Cádiz expedition (1625)

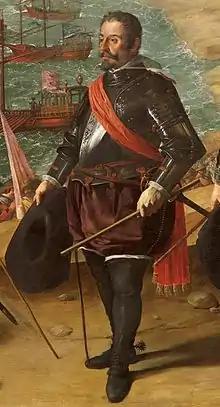
Diego Ruiz, the deputy field commander at the defence of Cádiz.

When Cecil landed his forces, they realised that they had no food or drink with them. Cecil then made the foolish decision to allow the men to drink from the wine vats found in the local houses. A wave of drunkenness ensued, with few or none of Cecil's force remaining sober. Realizing what he had done, Cecil took the only course left open to him and ordered his soldiers to return to their ships. When the Spanish army arrived, they found over 1,000 English soldiers still drunk; although every man was armed, not a single shot was fired as the Spanish put them all to the sword.